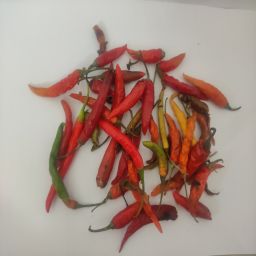
Crop: Chile Pepper
Quality: Damaged